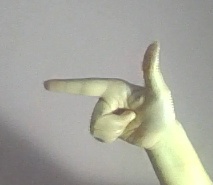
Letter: yaa